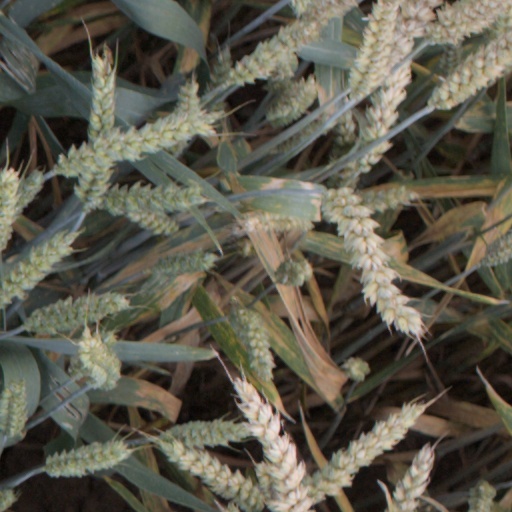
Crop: wheat